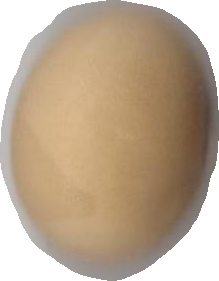
Variety: Anjasmoro